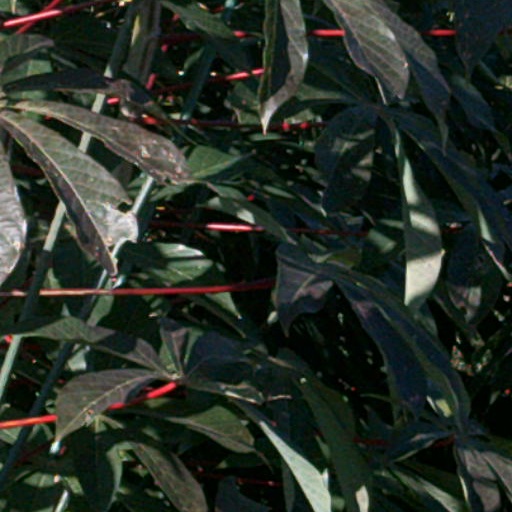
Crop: cassava